Panama Limited

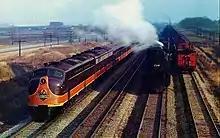
The streamlined "Panama Limited",

The "Panama Limited" was dieselized and streamlined in 1942, during World War II. The Illinois Central had ordered two lightweight sets of equipment before the attack on Pearl Harbor; after an appeal, the War Production Board allowed their delivery. The first diesel/electric-powered streamlined run of the "Panama Limited" was on May3, 1942, on an 18-hour schedule. On hand for the first run was Janie Jones, the widow of famed engineer Casey Jones. The "Panama Limited" carried a new orange-and-brown paint scheme that later became standard on Illinois Central passenger trains. Today, Metra, Chicago's commuter rail system, honors this scheme by identifying the Metra Electric District, the Illinois Central's former commuter service to the southern suburbs, as "Panama Orange" on system maps and timetables.